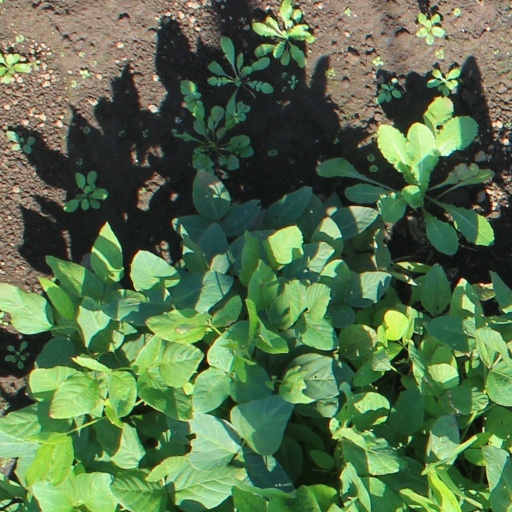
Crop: soybean